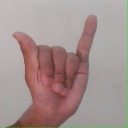
अक्षर: य